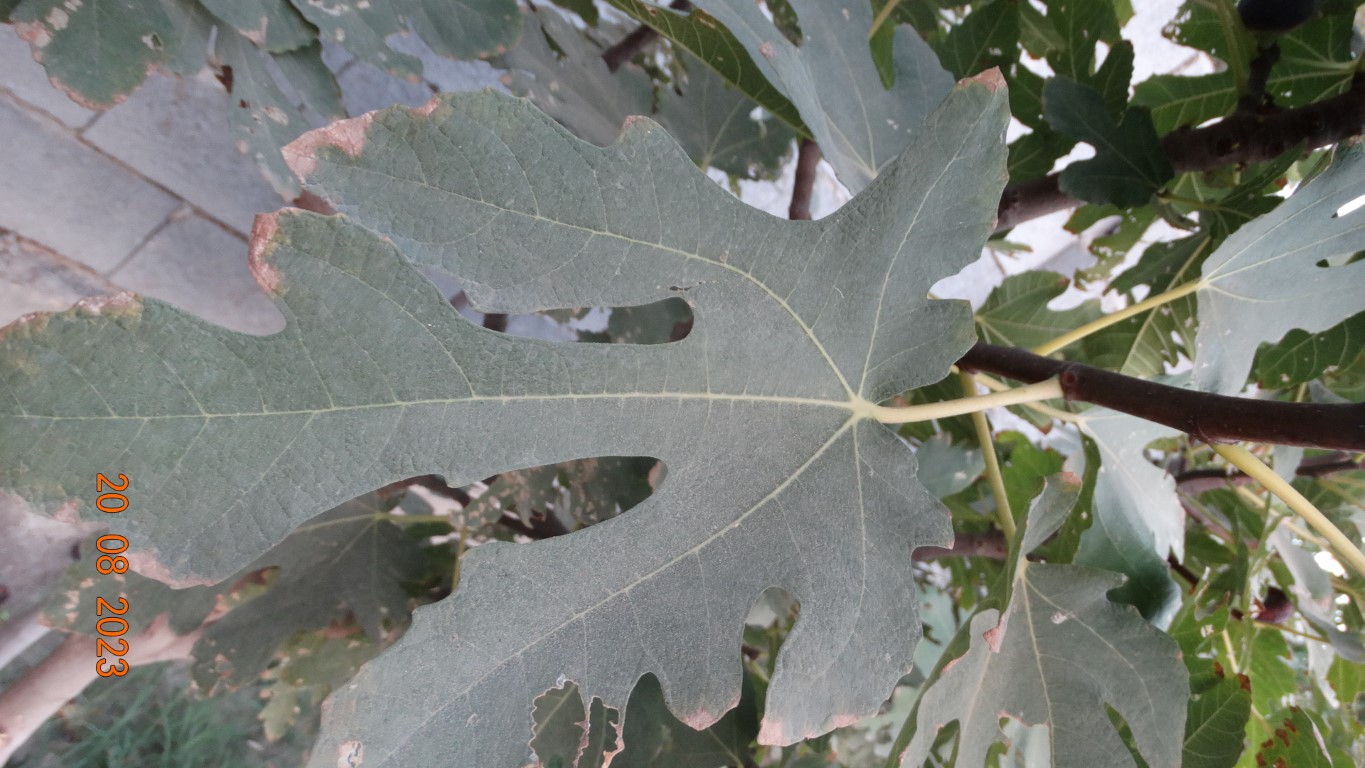
Label: infected